United States Coast Guard

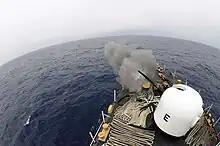
USCGC Legare fire the ship's MK-75 76mm cannon

The Coast Guard operates 243 cutters, defined as any vessel more than long, that has a permanently assigned crew and accommodations for the extended support of that crew.